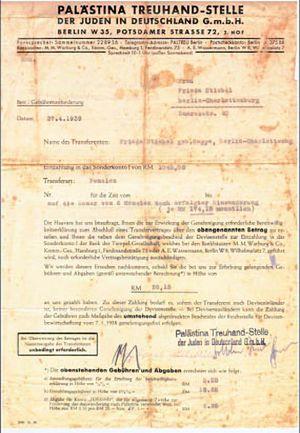
L'accord Haavara est un accord signé le 25 août 1933 après trois mois de négociations entre la Fédération sioniste d'Allemagne, la Banque Leumi et les autorités nazies, avec l'arrivée au pouvoir d'Hitler et des partisans le 30 janvier 1933, faisant suite aux élections allemandes de novembre 1932, où le parti nazi était devenu le premier parti politique allemand, avec environ 33 % des voix.
L’histoire des Juifs d'Allemagne est emblématique de l'histoire des Juifs en Europe occidentale, entre antijudaïsme, intégration liée à l'universalisme des Lumières et antisémitisme moderne.